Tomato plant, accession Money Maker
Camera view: tilt-top (135 deg); turntable rotation: 210 degrees
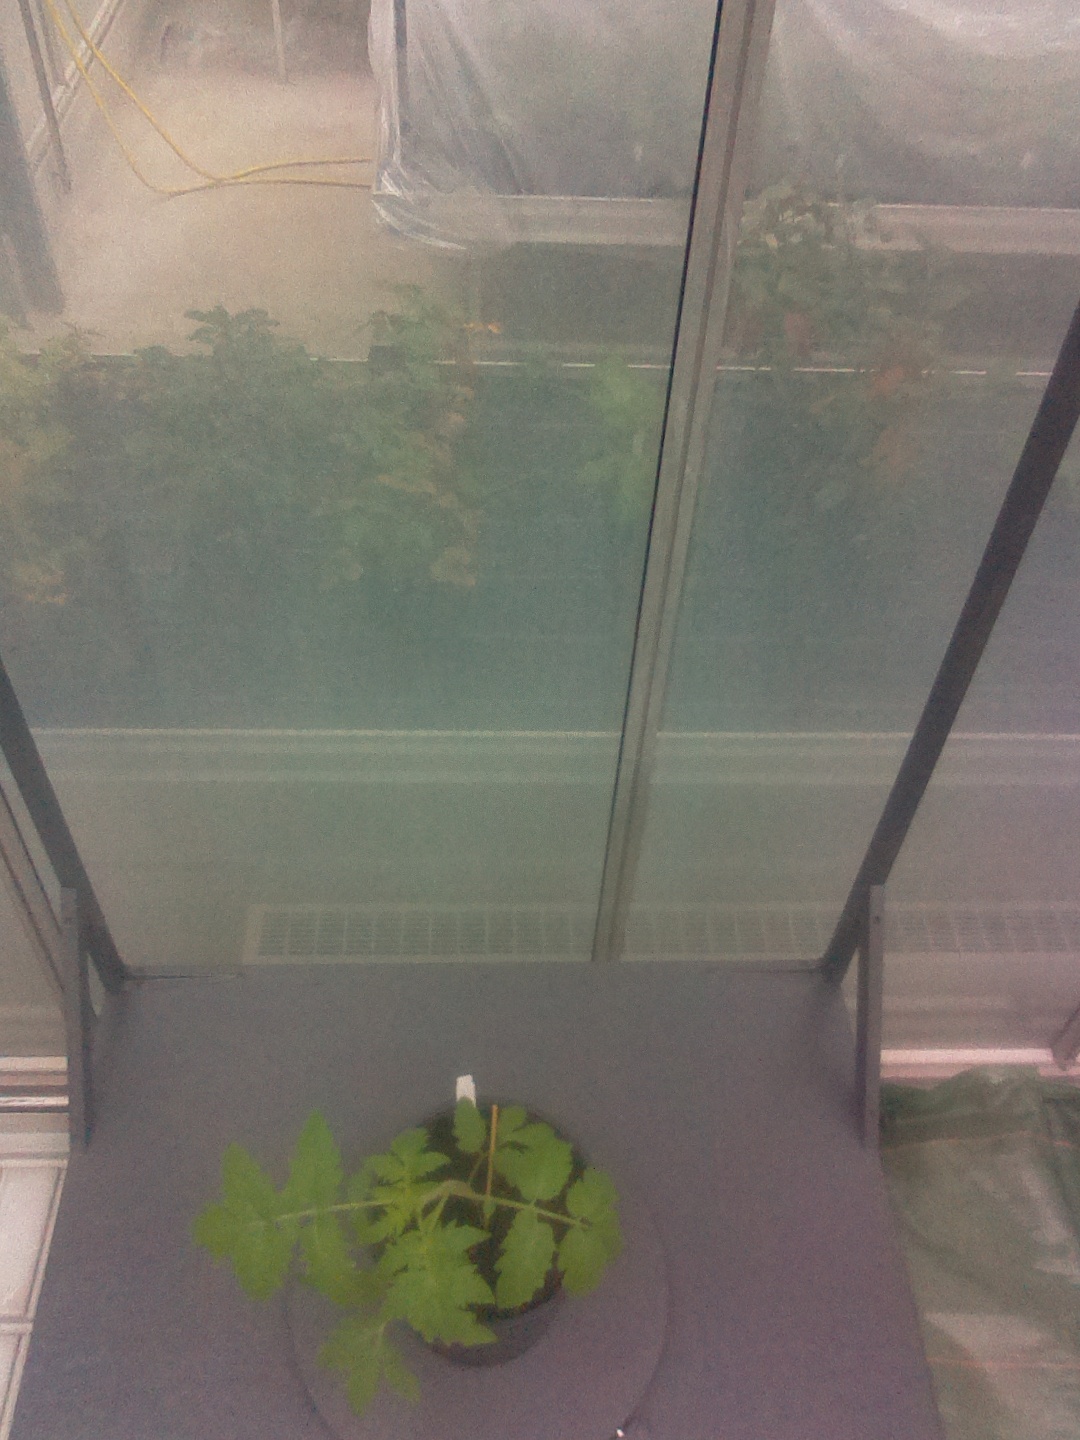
BBCH growth stage 13: 6 of true leaves visible